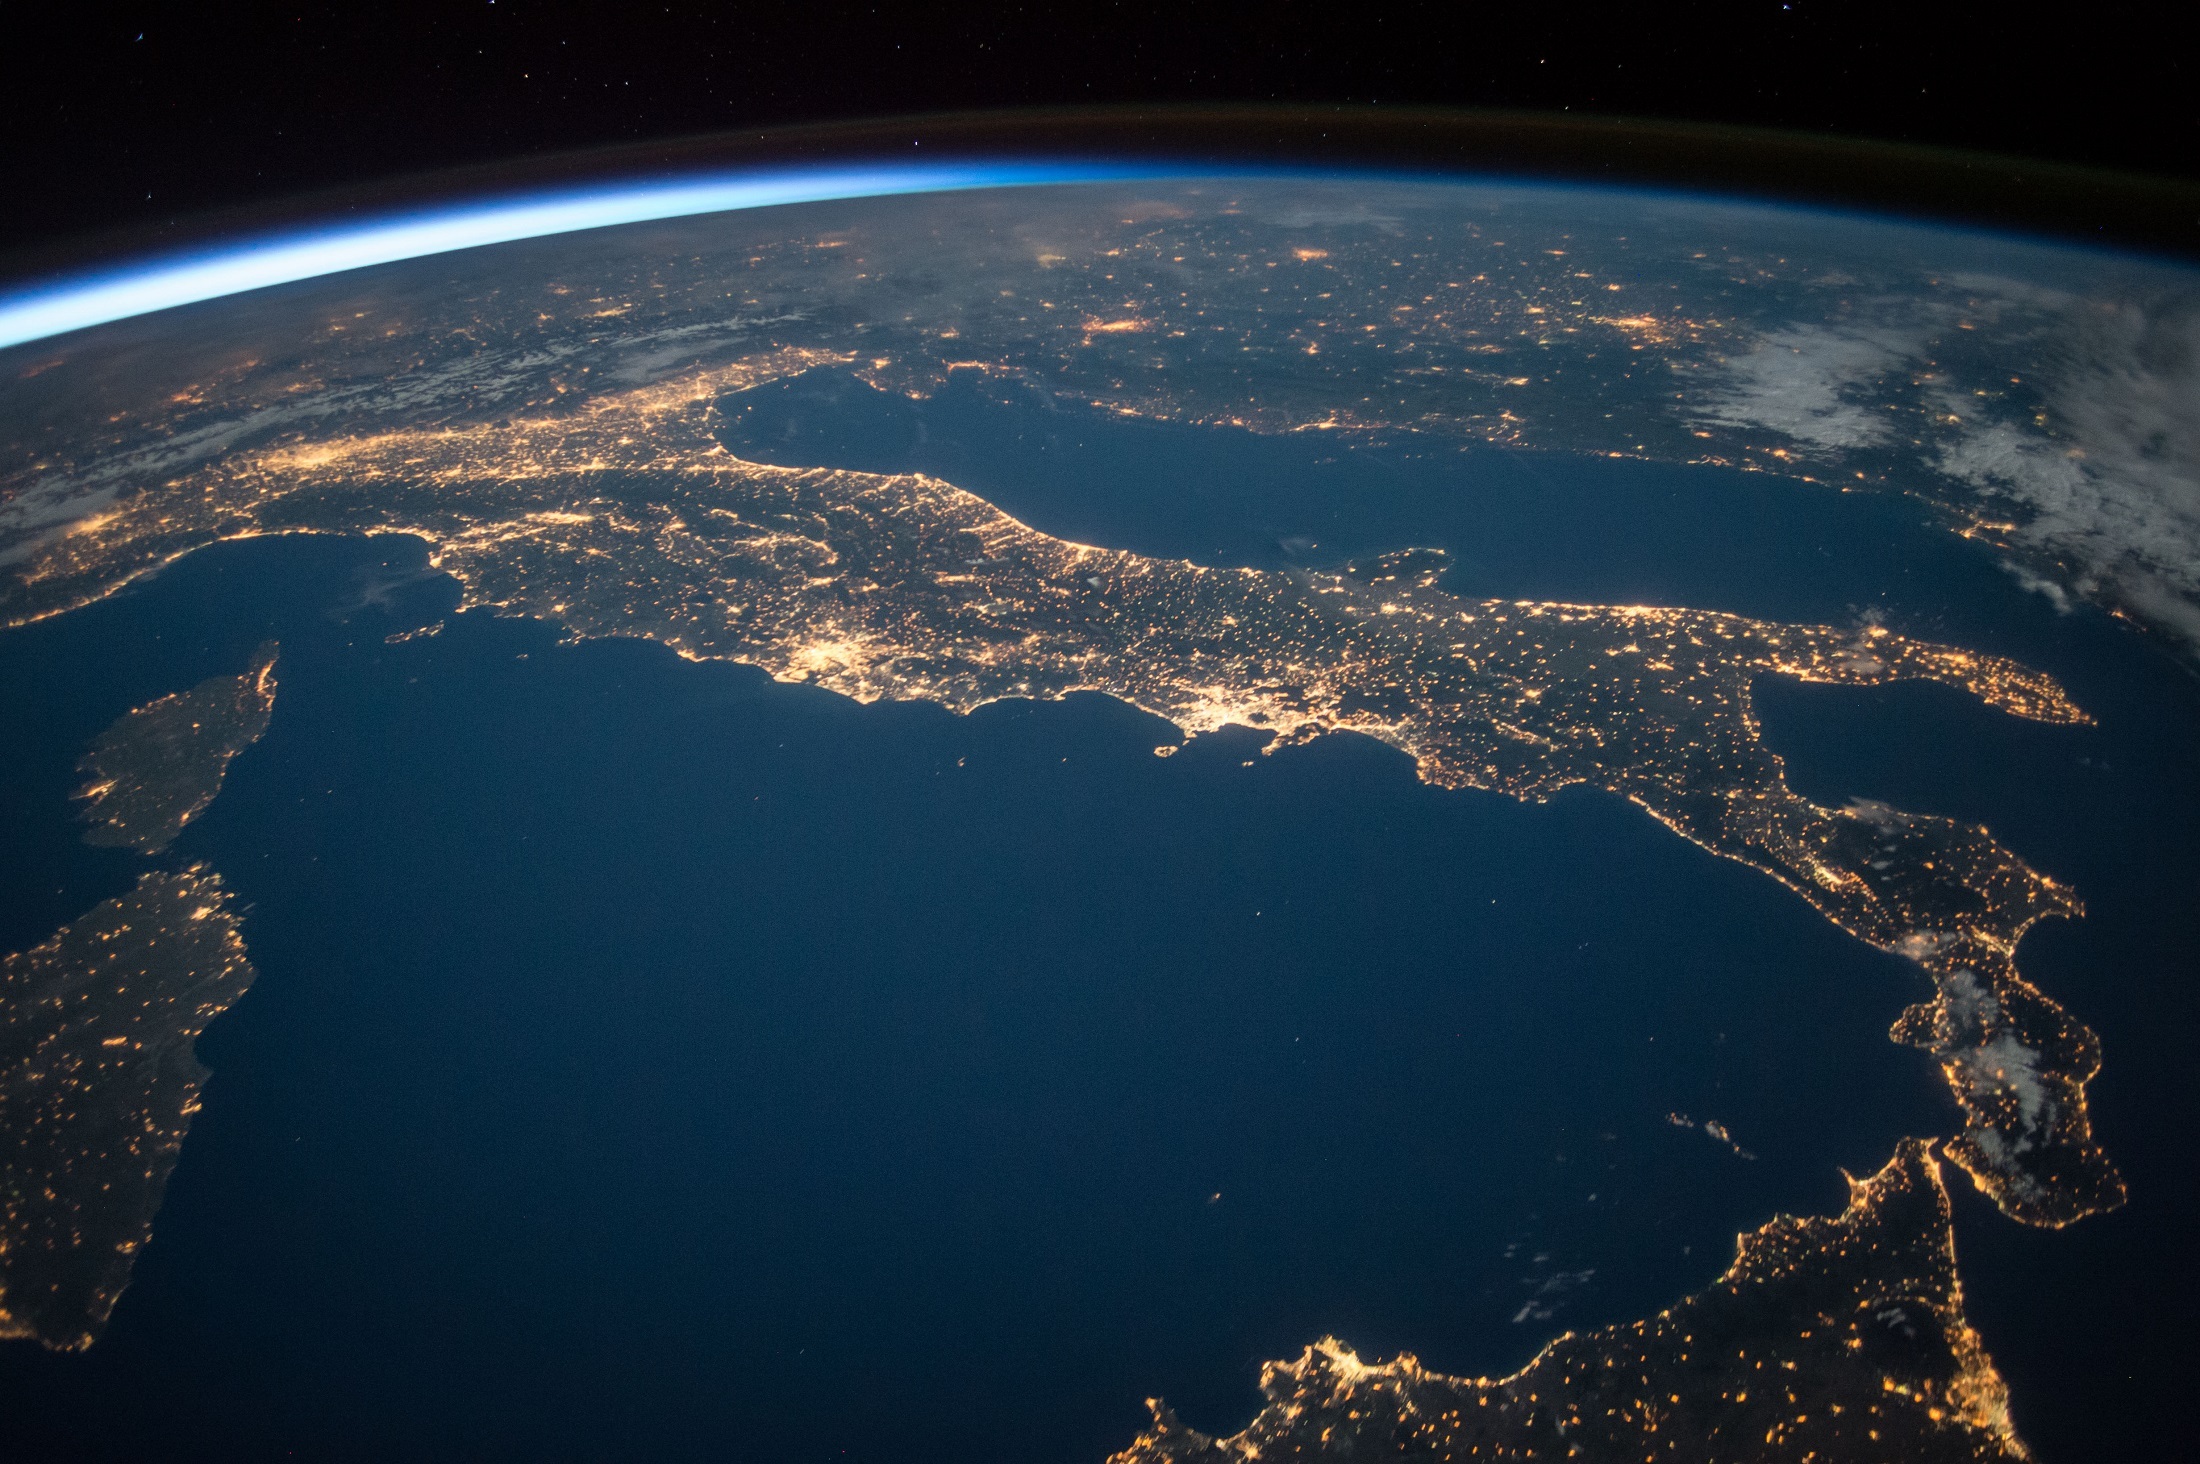
sea, ocean, night, cosmos, view, atmosphere, mediterranean, space, italy, nasa, outer space, science, lights, earth, stars, planet, spaceship, international space station, astronauts, orbiting, flyover, aerial photography, astronomical object, atmosphere of earth